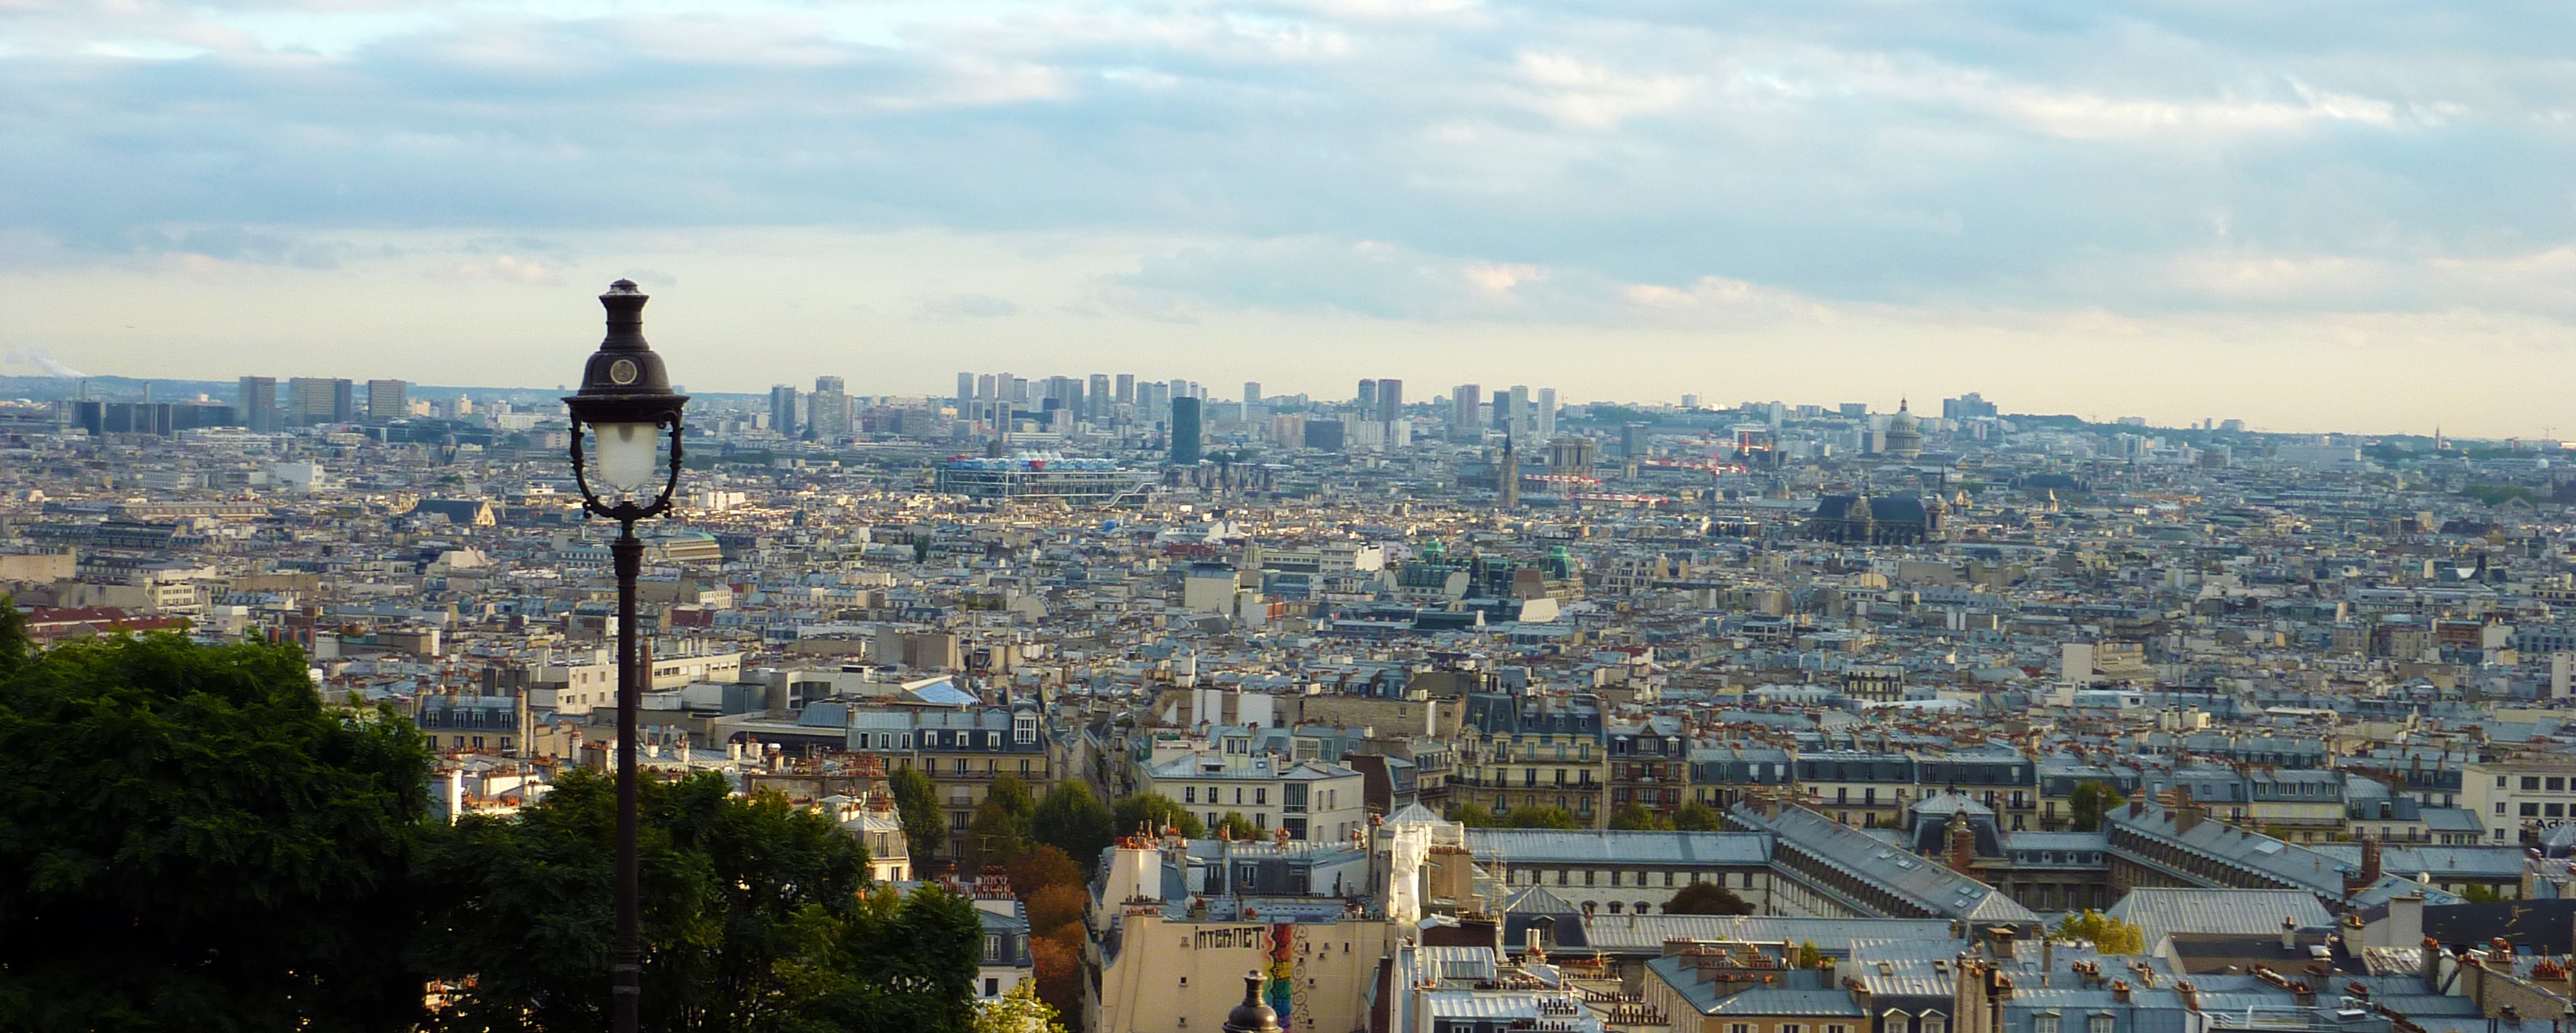
horizon, skyline, photography, town, view, city, paris, skyscraper, cityscape, panorama, downtown, tower, landmark, tower block, vision, outlook, metropolis, neighbourhood, distant view, good view, aerial photography, urban area, residential area, human settlement, metropolitan area